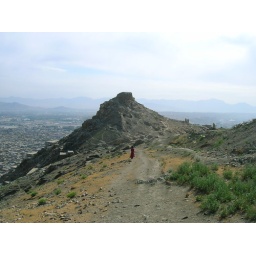
She turned around as I came closer. Her red dress was in such contrast to the brown peak.